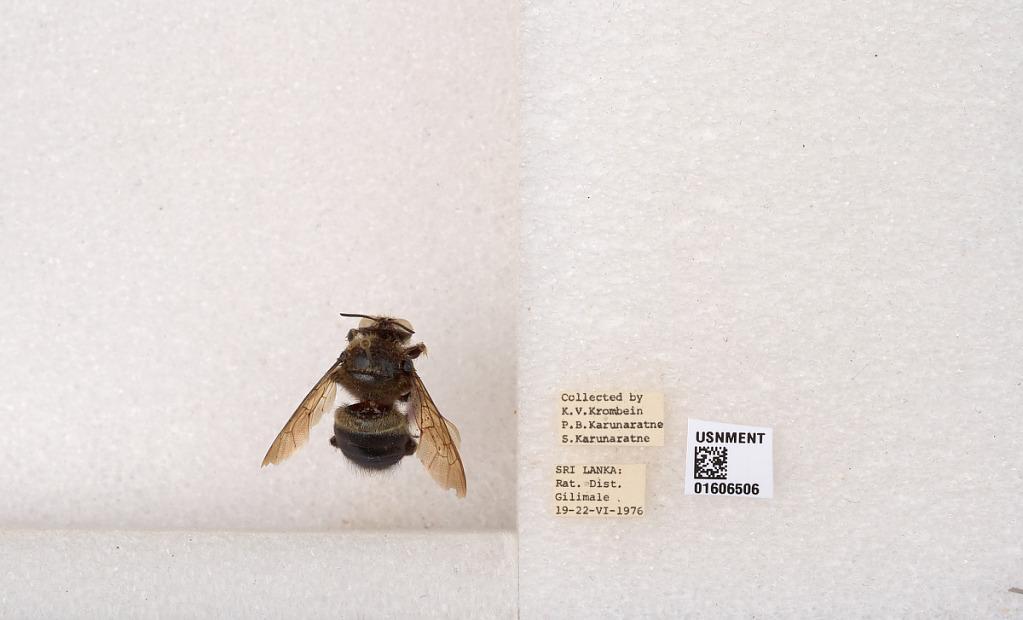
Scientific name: Xylocopa (Maaiana) bentoni Cockerell
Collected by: P. Karunaratne & S. Karunaratne
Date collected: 1976-6-19
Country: Sri Lanka
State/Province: Sabaragamuwa
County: Ratnapura
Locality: Gilimale
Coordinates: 6.75195, 80.4235